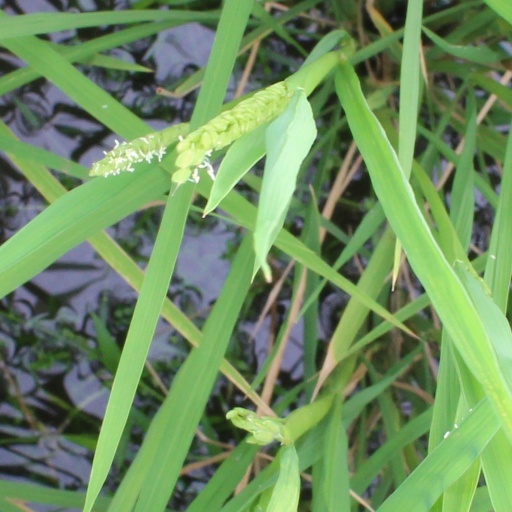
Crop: rice